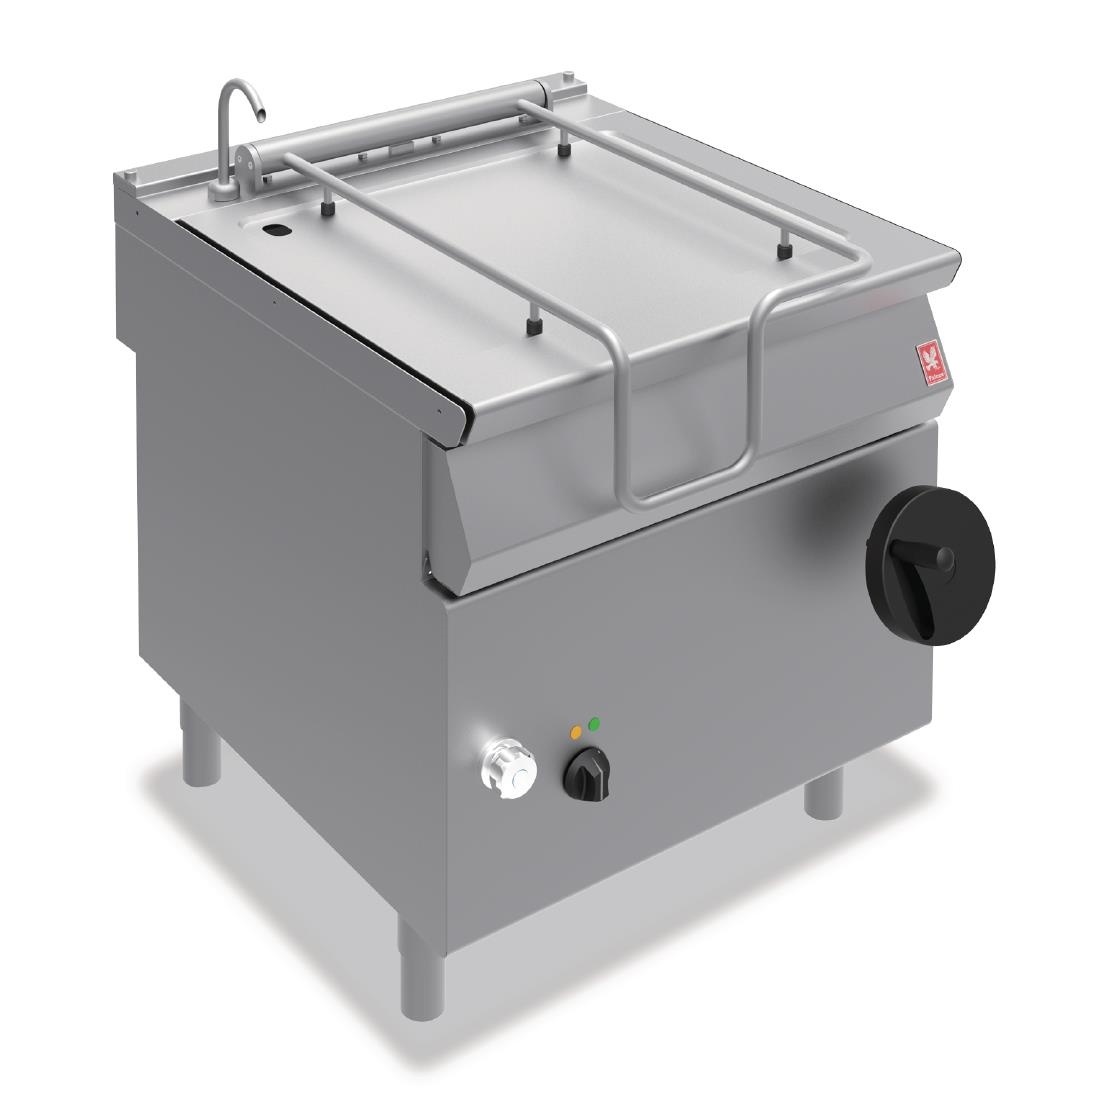
Falcon F900 Bratt Pan E9881
9.9kW. Capacity: 80Ltr Any school, hospital or other similar large scale catering establishment would benefit from the power, performance and versatility offered by the Falcon F900 E9881 Electric Bratt Pan. Able to cook up to 80 litres of food per load, you can braise, boil, steam, stew, fry and more, then simply dispense using the manual tilting mechanism. Filling is also simple, thanks to the hand top-mounted water faucet. For further convenience the lid is counter-balanced, meaning it's easier to monitor the cooking process or add ingredients without the loss of excess heat from the pan. All Falcon F900 freestanding appliances benefit from advanced DLS (Dynamic Link System) technology, allowing the units to be seamlessly linked with other F900 products, leaving no gaps between stations - the perfect opportunity to create the ideal cook line for your kitchen.
Brand: Falcon
Category: Business & Industrial > Food Service > Tilt Skillets